My Brother-in-Law Killed My Sister

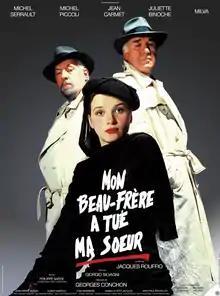
Theatrical release poster

My Brother-in-Law Killed My Sister ( is a 1986 French comedy thriller film directed by Jacques Rouffio. It played in competition at the 36th Berlin International Film Festival. In the film, two members of the Académie Française agree to help attractive young veterinarian Esther investigate the suspicious death of her sister. Esther is convinced her brother-in-law is responsible, but soon it becomes apparent that those responsible are linked to the very highest echelons of power in the Vatican.